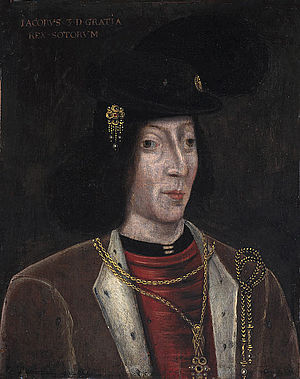
Jakob 3. af Skotland
Jakob 3. af Skotland (James)
Jakob 3. af Skotland var konge af Skotland 1460-88. Han var gift med den danske prinsesse Margrete, der var datter af Christian 1. og Dorothea af Brandenburg.